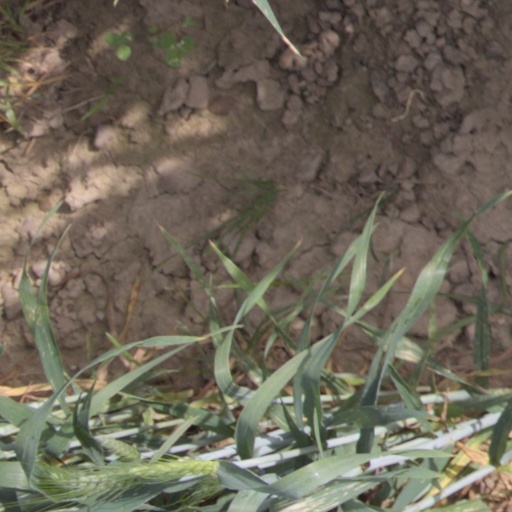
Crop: wheat